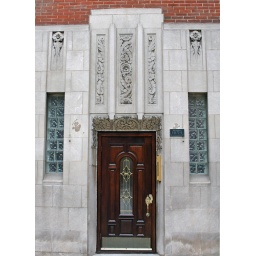
Art Deco ornamentation and door in a building on North LaSalle Street in Chicago, Illinois.